St Andrew's Cathedral, Glasgow

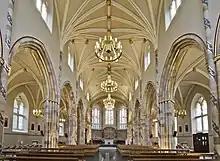
Interior

From the Scottish Reformation of 1560 until the beginning of the Catholic Emancipation process in 1791, with the Roman Catholic Relief Act 1791 (31 Geo. 3. c. 32) – which restored certain civil rights and freedom of worship – Catholics in Glasgow had to worship covertly. By the end of the 18th century, particularly with the influx of Irish Catholic immigrants to Glasgow during the nascent stages of the Industrial Revolution, there emerged an increasing demand for a Catholic church in the city. In 1805 there were approximately 450 Catholics in the city, but by 1814 the number of recorded communicants in the city had increased to 3,000, and in that year the decision was taken by the Rev. Andrew Scott to build a new church in Clyde Street.